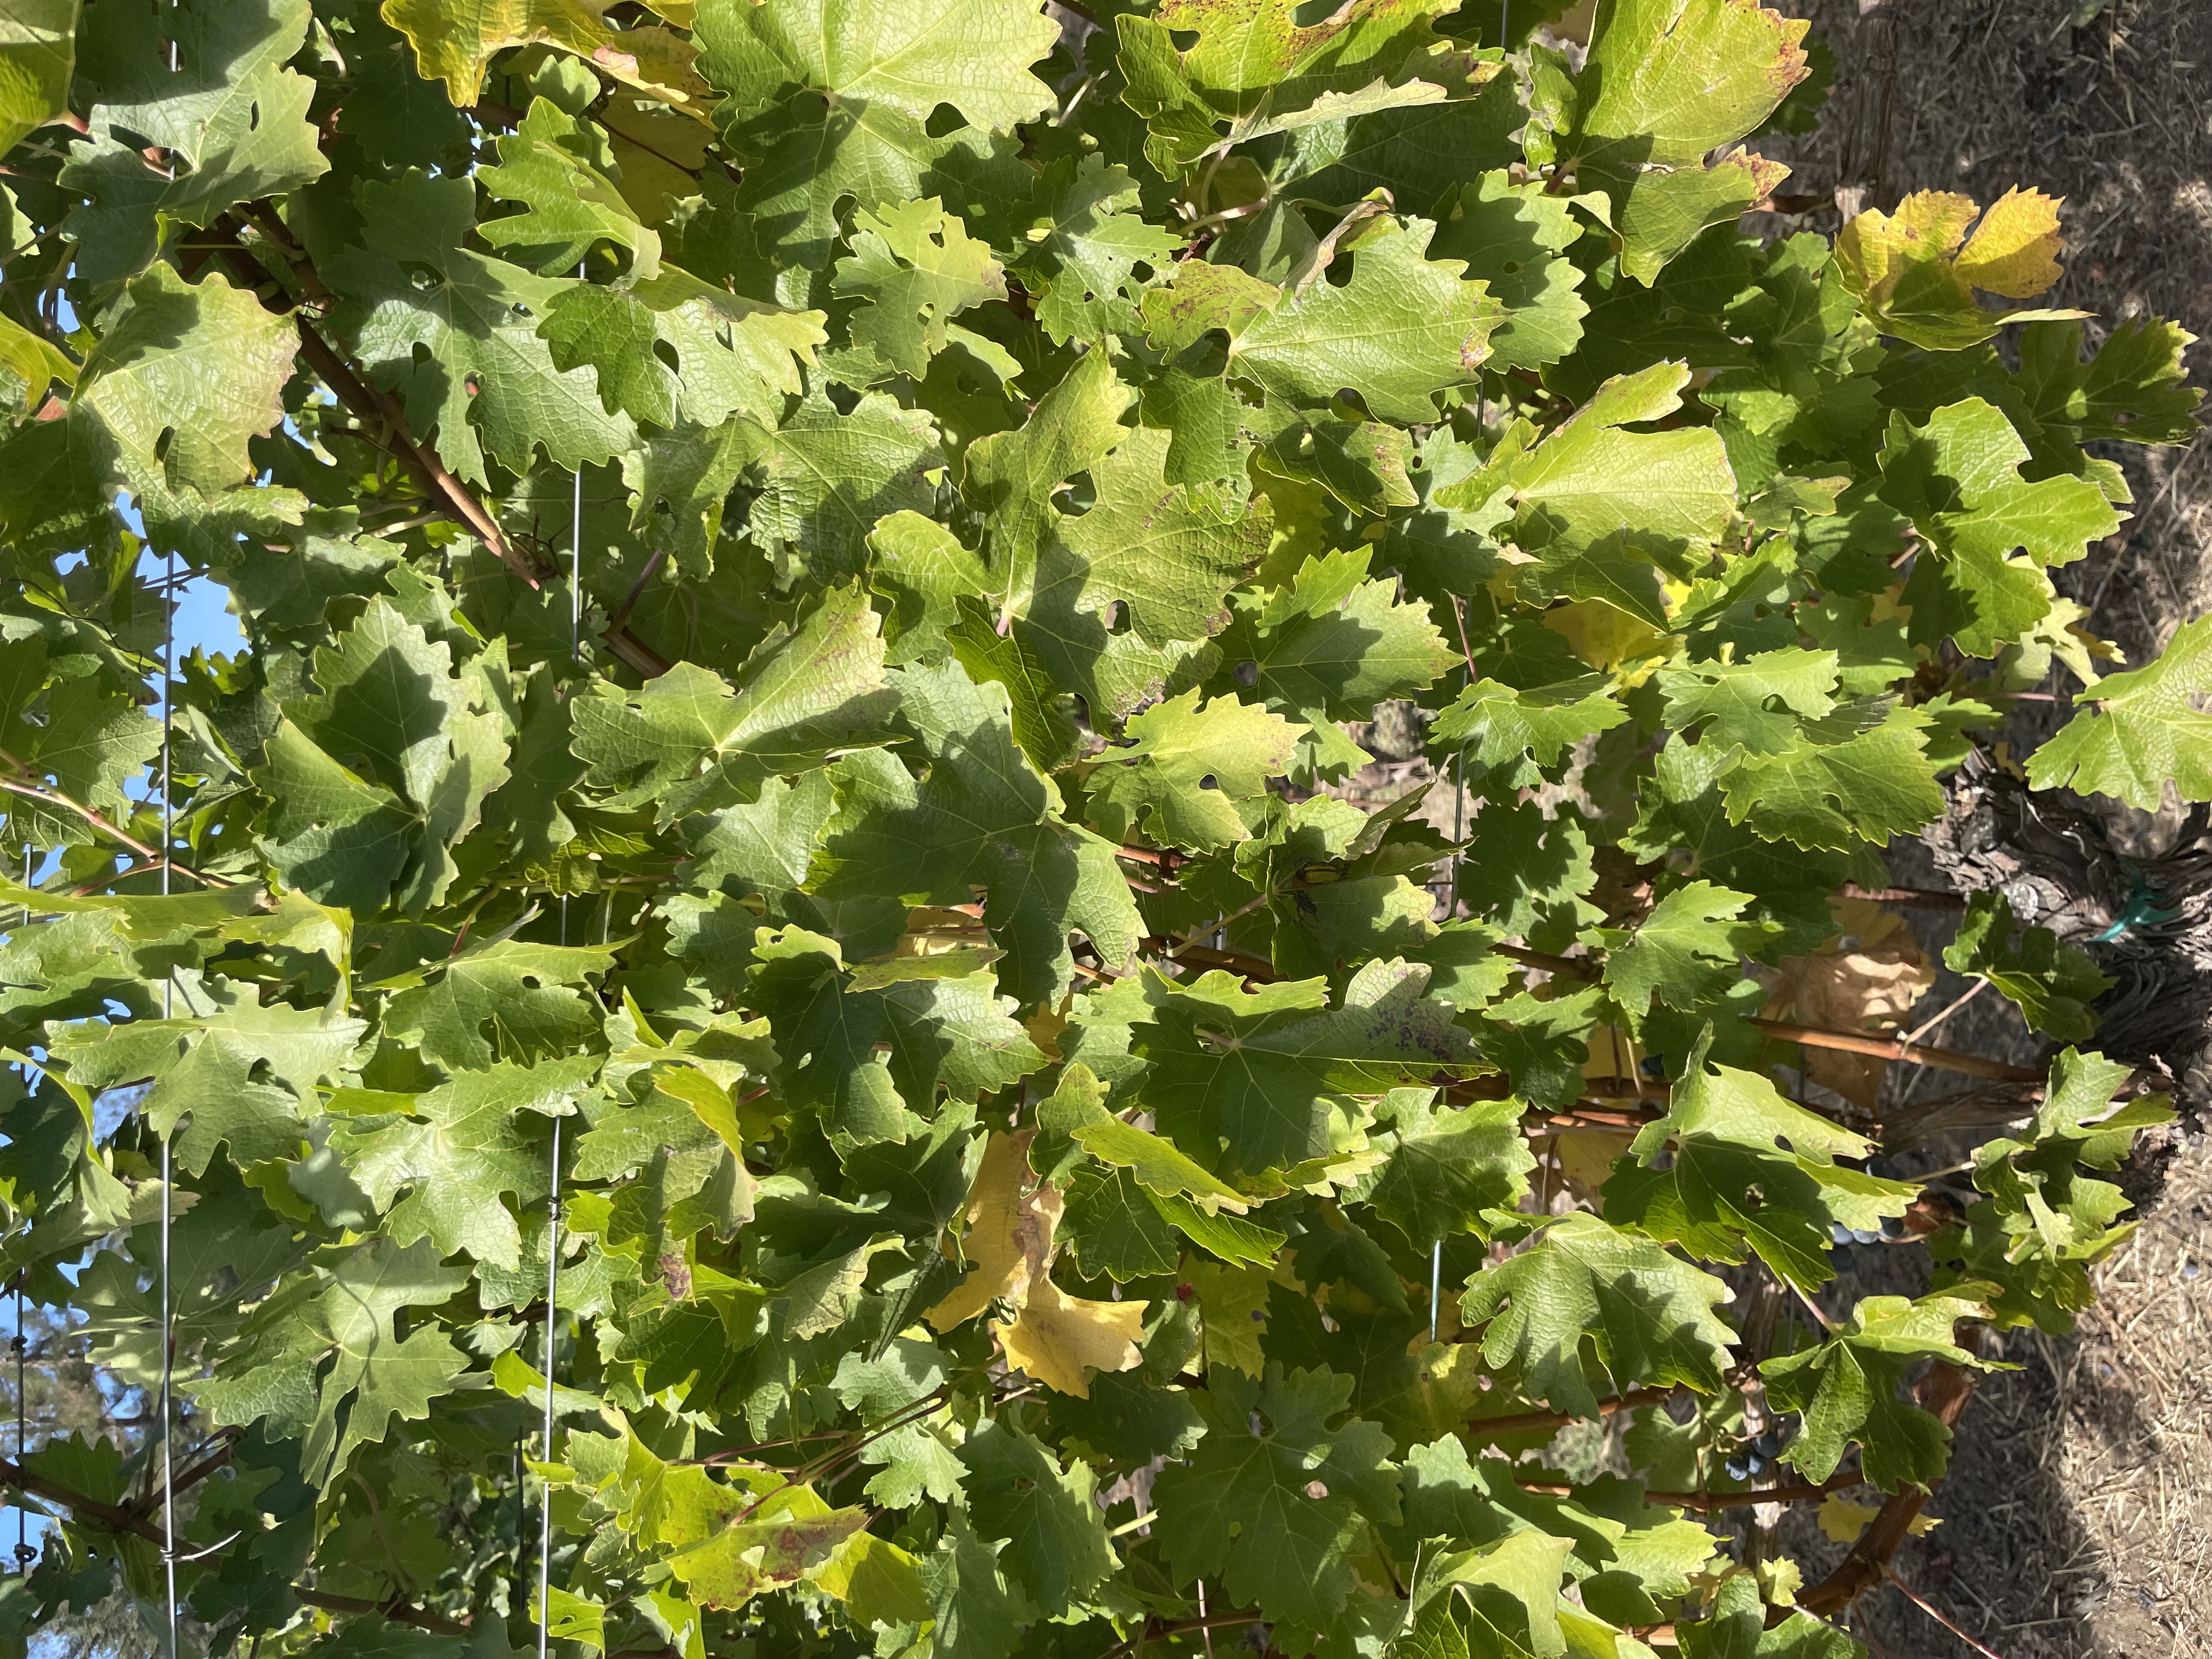
Label: No Virus